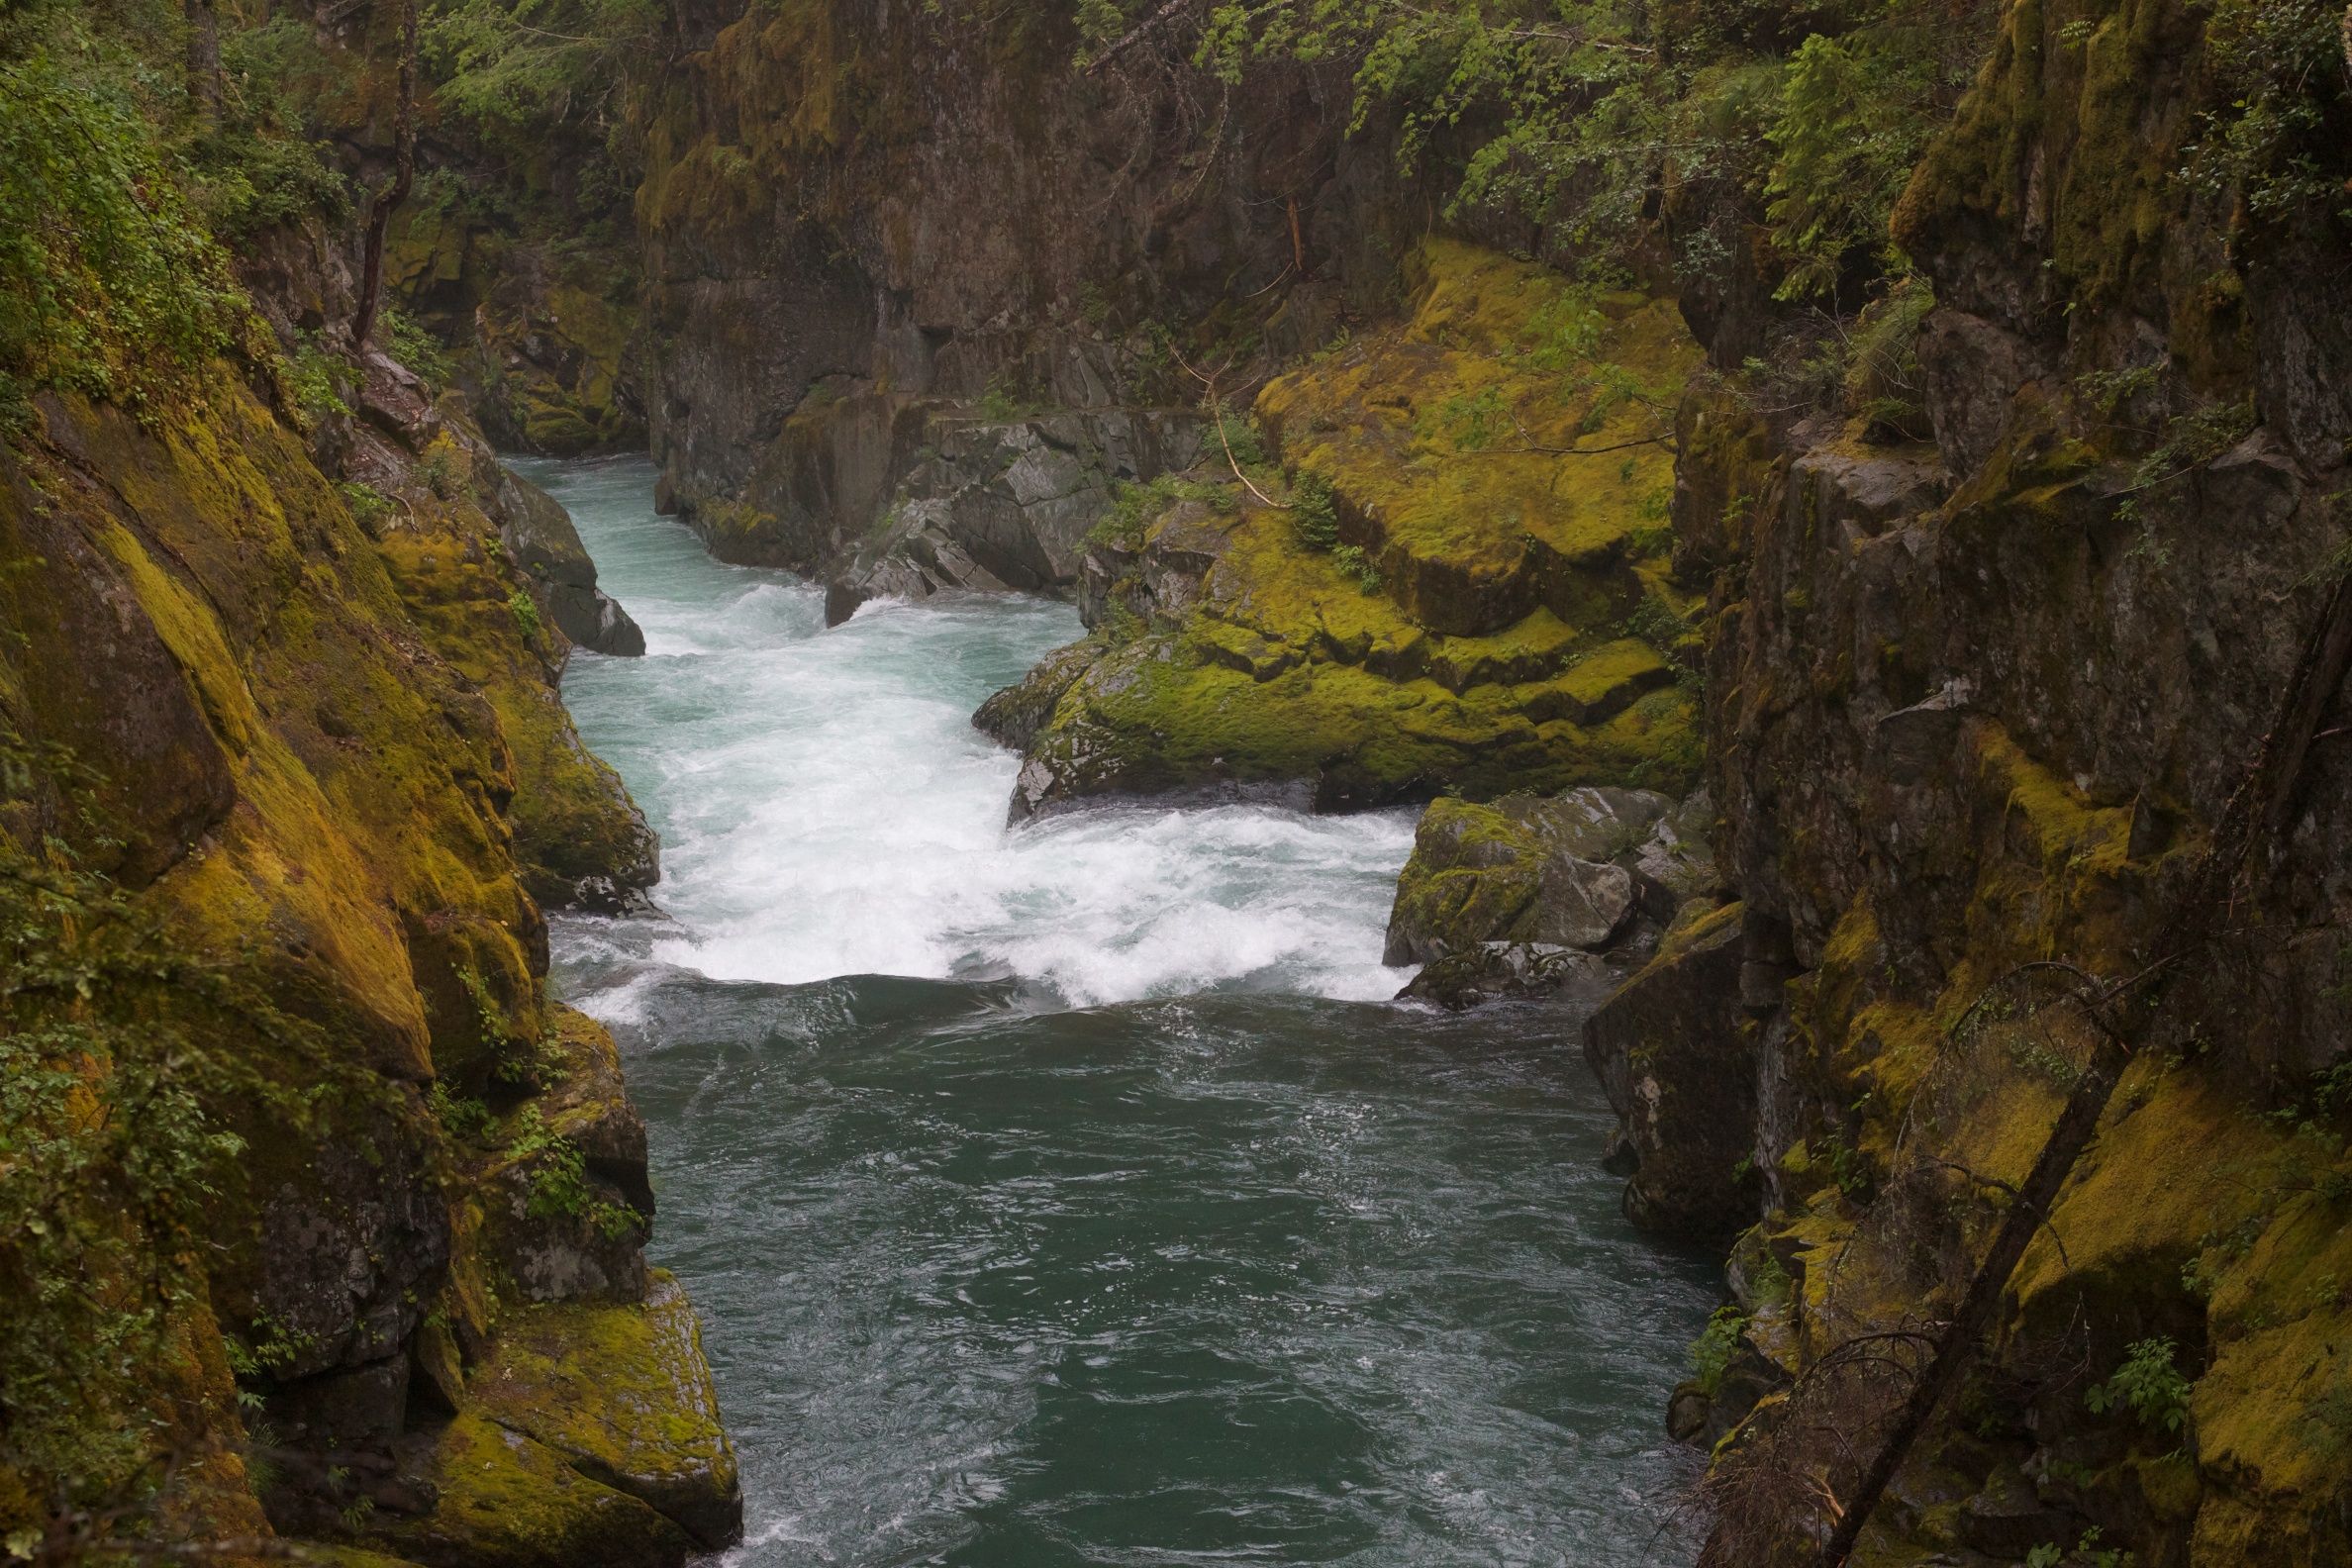
water, nature, rock, waterfall, wilderness, mountain, river, valley, cliff, stream, autumn, rapid, fjord, canyon, terrain, body of water, washington, ravine, odyssey, water feature, landform, geographical feature